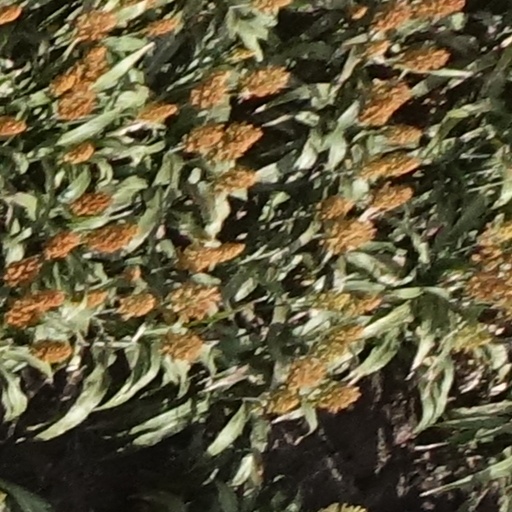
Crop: sorghum